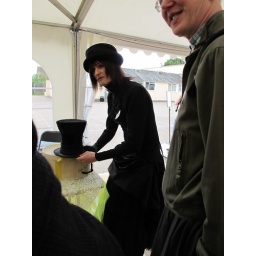
Atomic clock hat by Big Dog Interactive